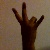
The image shows a hand gesture representing the number 7 in Indian Sign Language.